Sissiborgaon

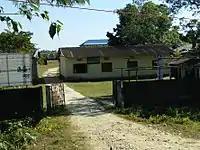
Entrance of Sissiborgaon College

A large majority of the people in the region follow Hinduism, while there are only 3% of Muslims and 1% of people following other faiths.